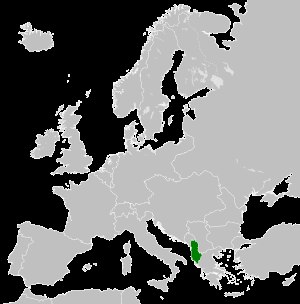
Fyrstendømmet Albanien
Fyrstendømmet Albanien i 1914
Fyrstendømmet Albanien var et suverænt fyrstendømme på Balkan, der eksisterede fra 1914 til 1925. Det var den første uafhængige albanske stat i moderne tid.